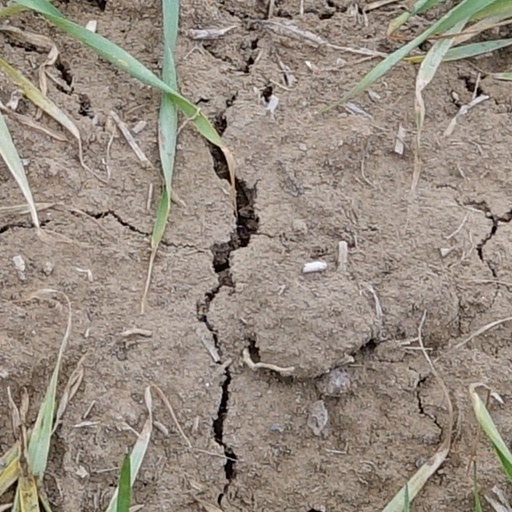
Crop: wheat